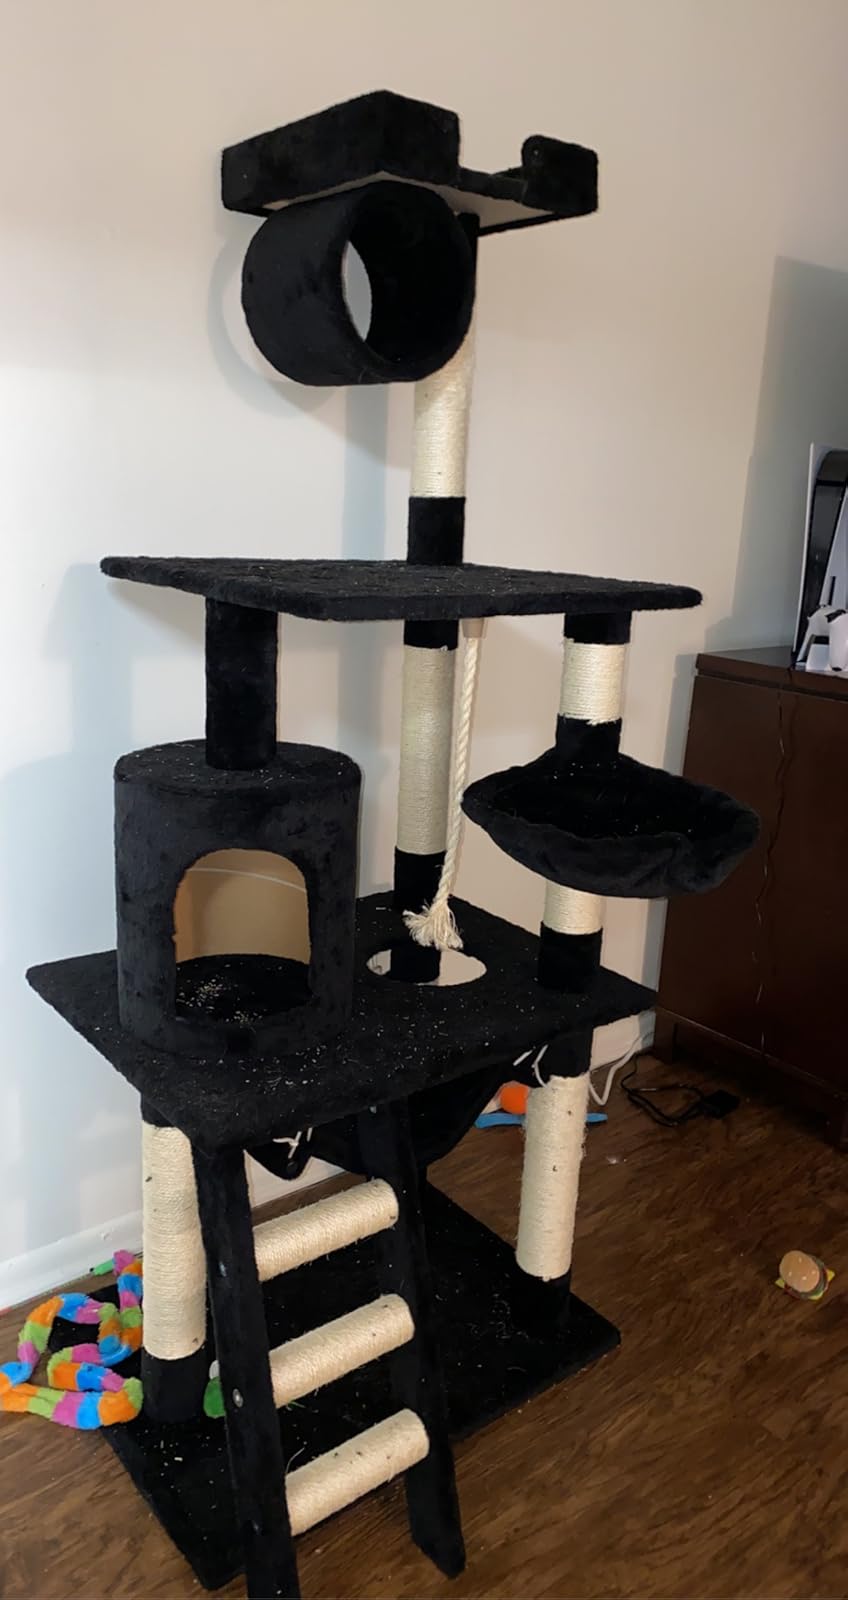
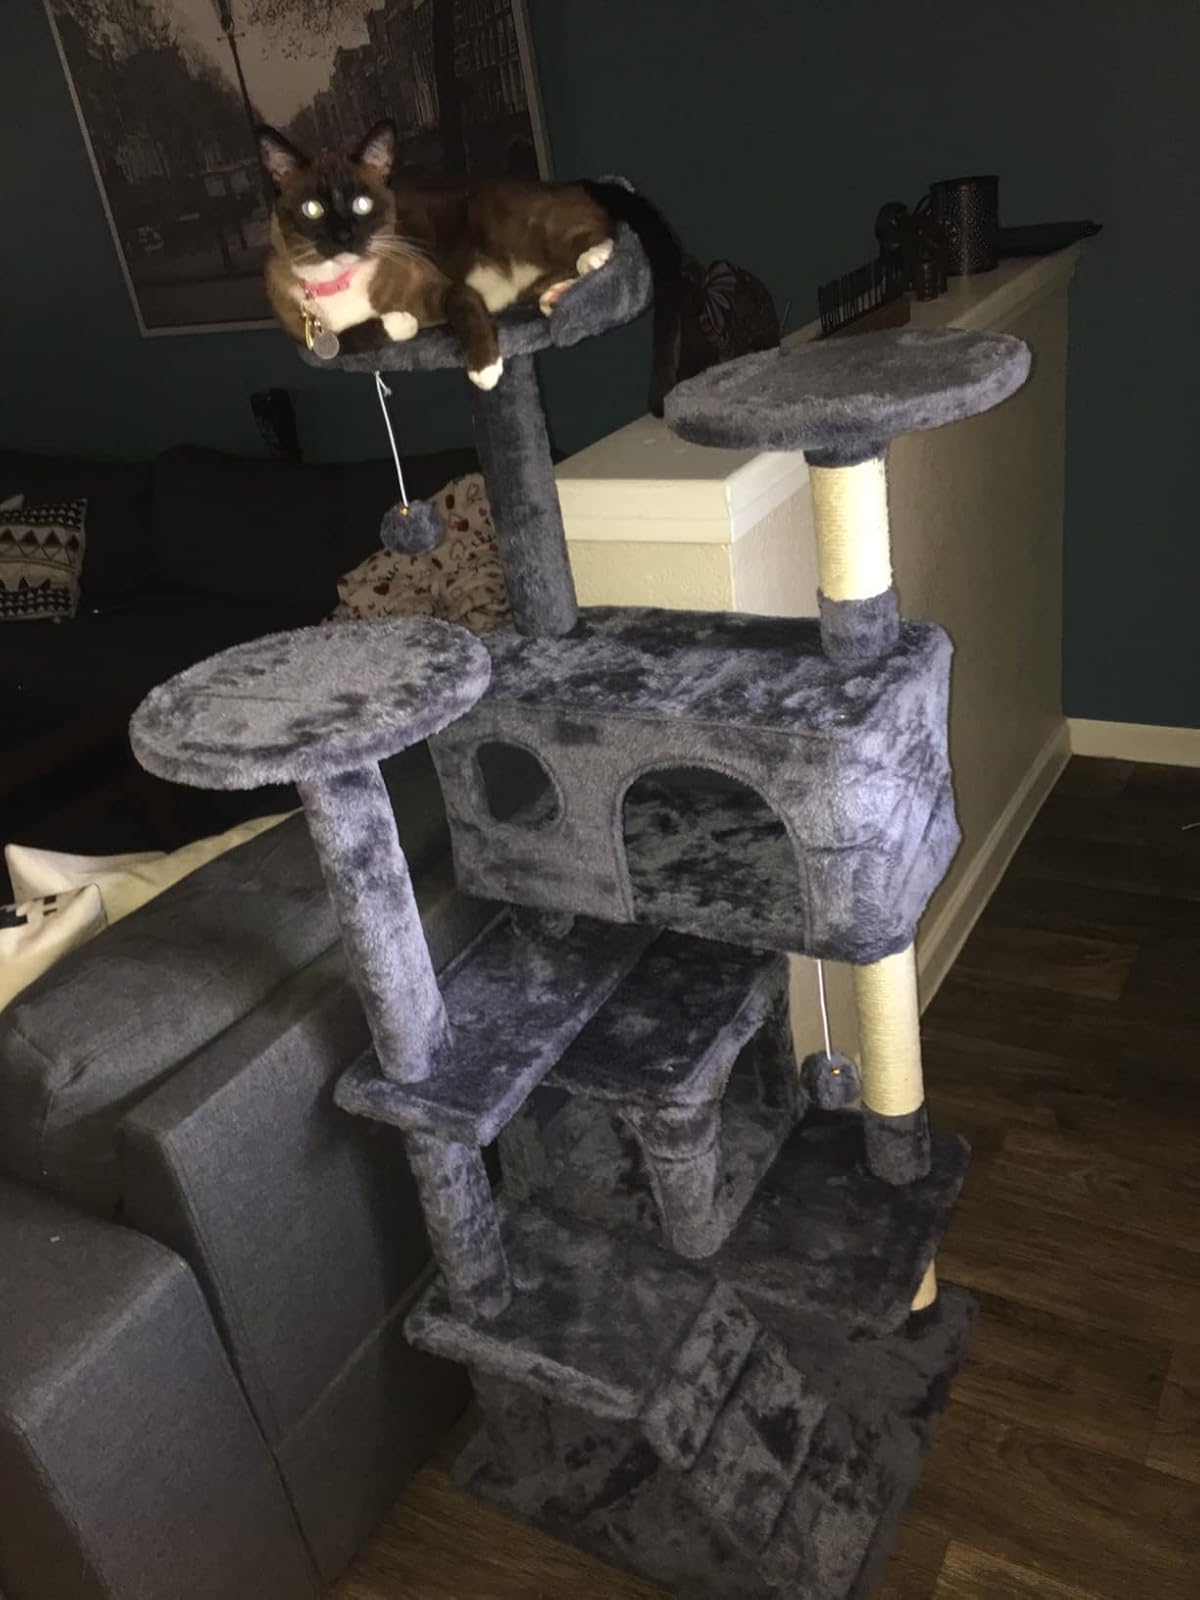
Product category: items_cat tree
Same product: no